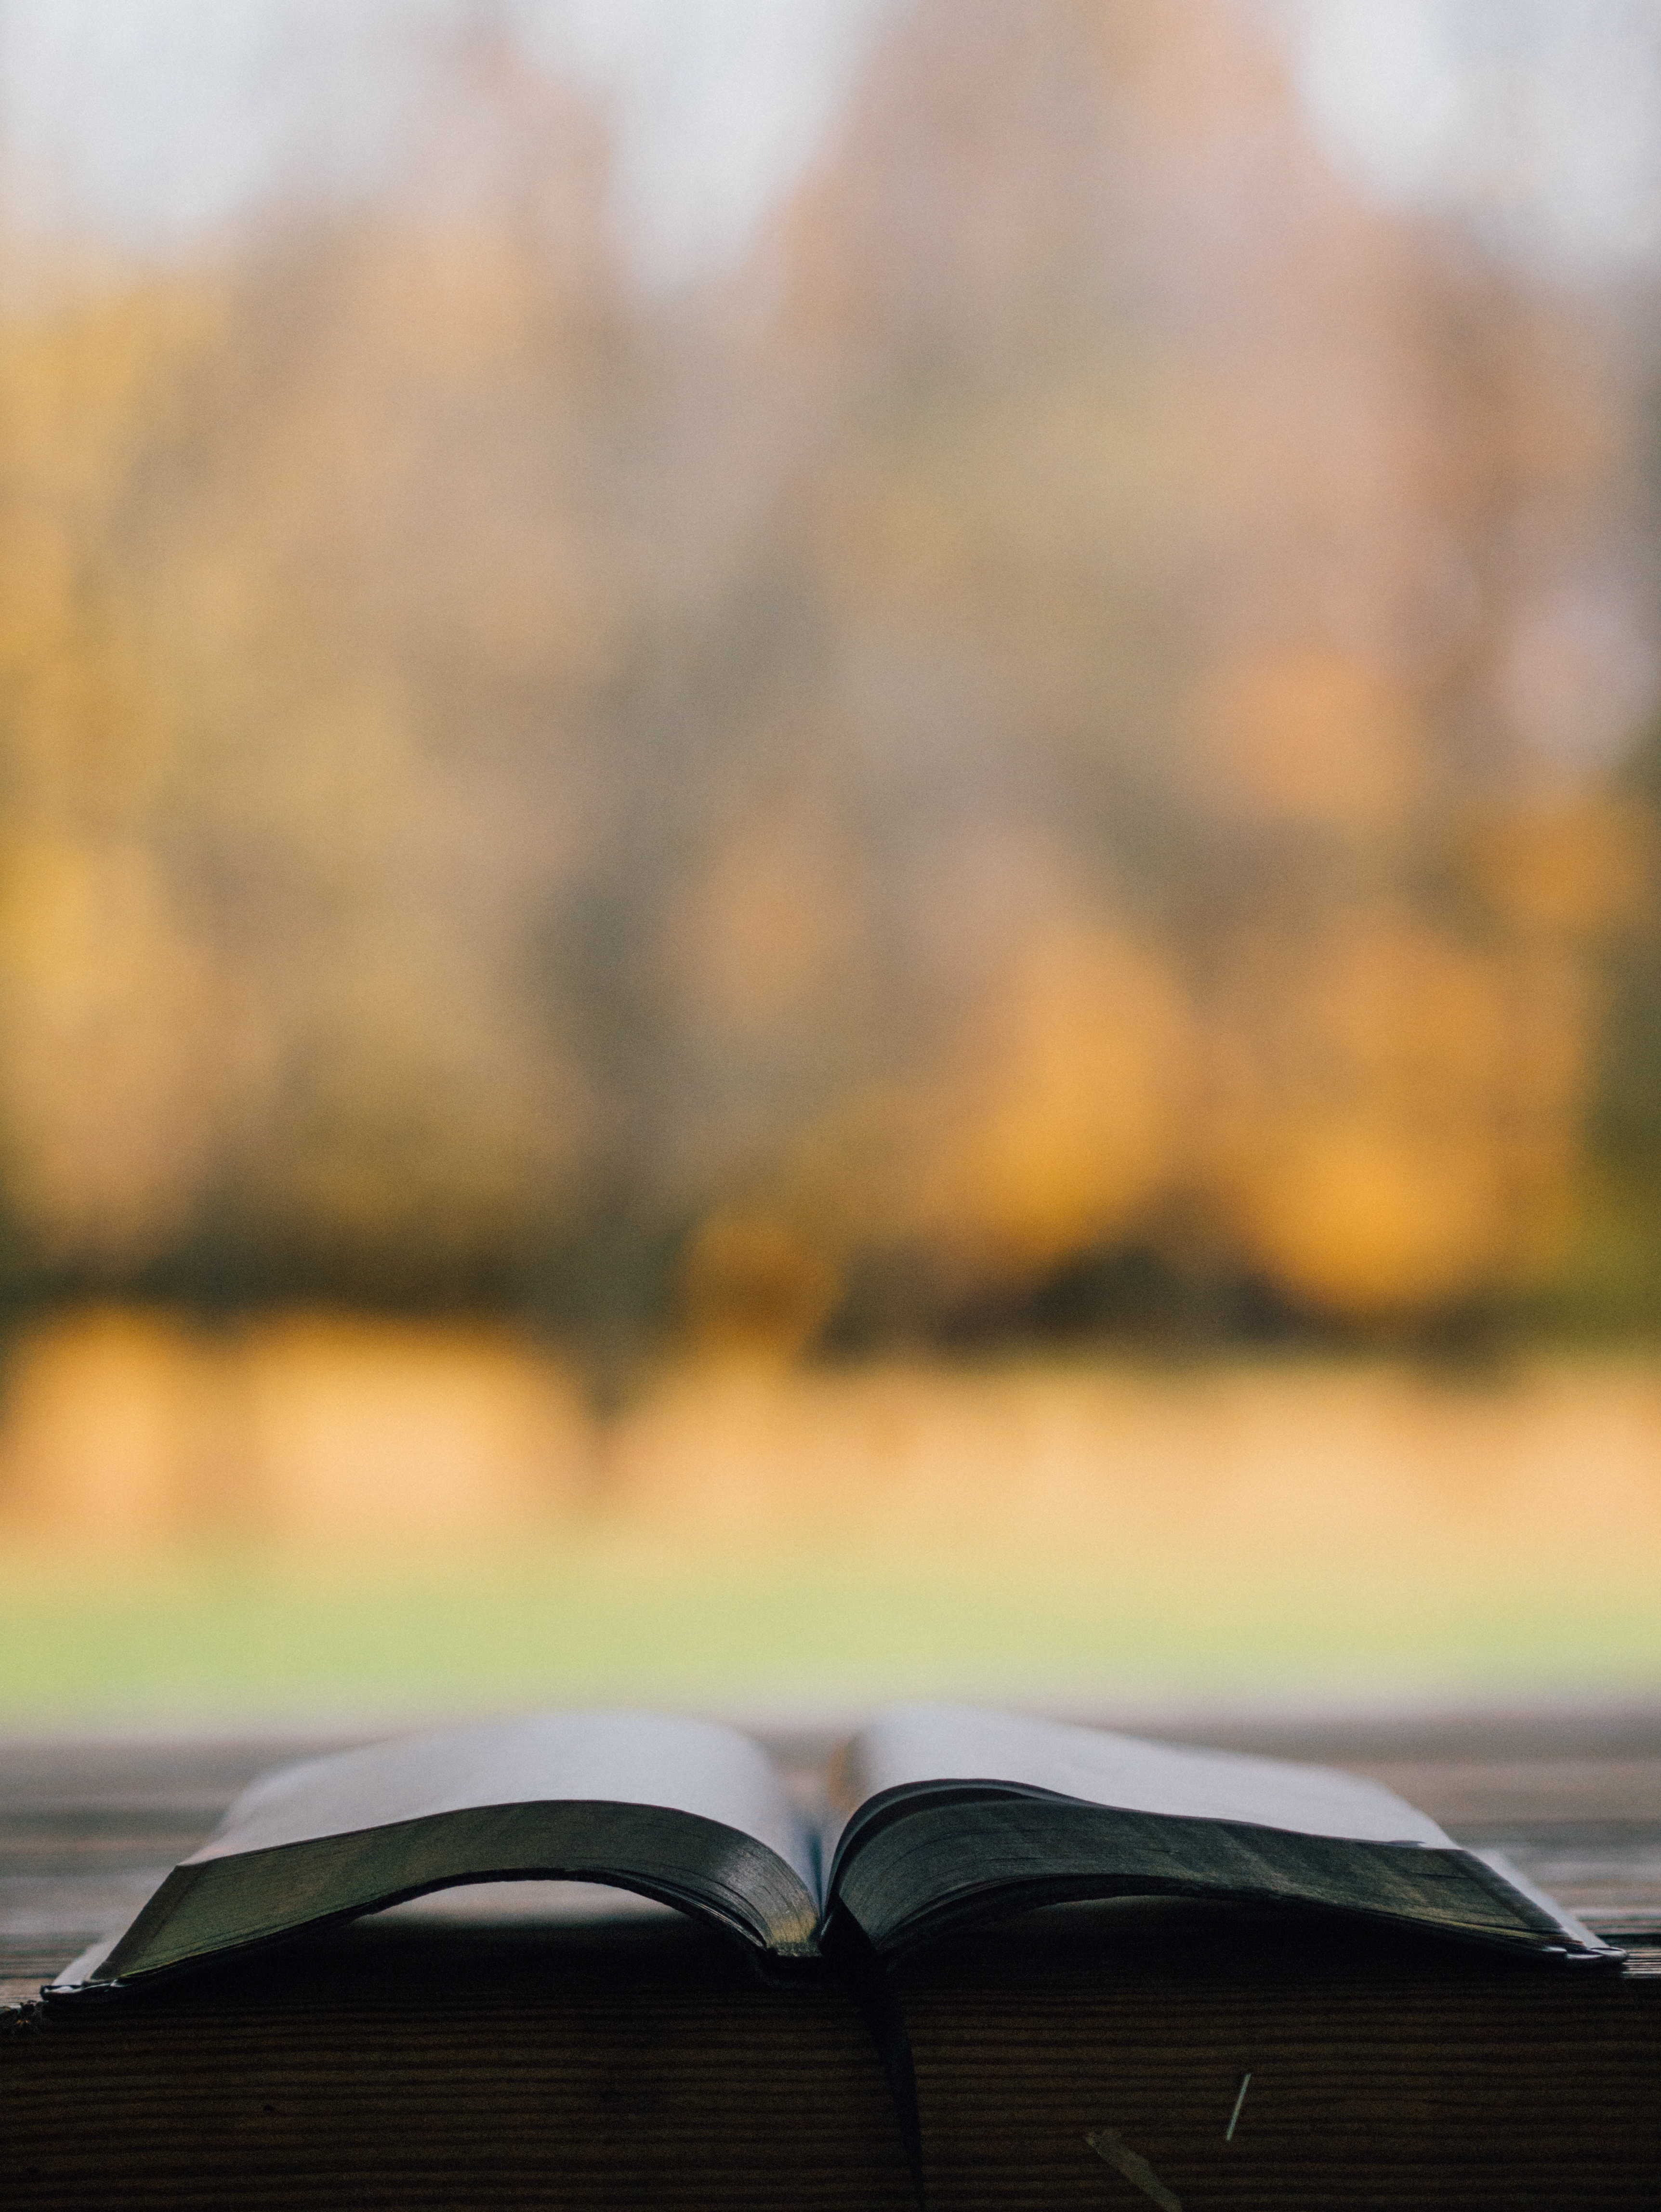
tree, nature, light, cloud, sky, sunrise, sunset, sunlight, morning, leaf, evening, reflection, autumn, atmospheric phenomenon